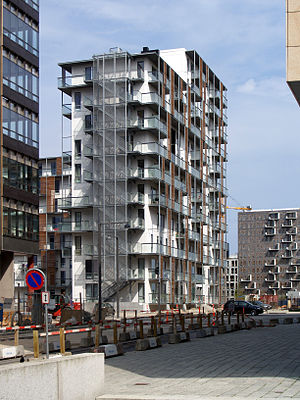
Ørestad / Områder i Ørestad / Ørestad City
Beboelsesejendom i Ørestad City, af Tegnestuen Vandkunstens arkitekter.
"Ørestad er en nyere bydel i København med 9.496 indbyggere beliggende på øen Amager. Området er ved at blive udviklet ved hjælp af konceptet ""ny by"" med den Københavnske Metro, som det primære offentlige transport net, der forbinder området med resten af Hovedstadsområdet.